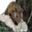
Label: mouse